DINA S.A.

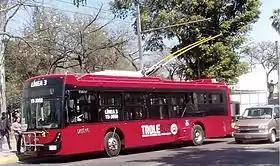
A Dina Electric Trolleybus in Guadalajara

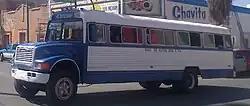
DINA bus built by Gomez Palacio company

DINA was founded as Diesel Nacional S.A in 1951 by the Mexican federal government, through the Ministry of Finance and Public Credit and Ministry of Economy. It approved the constitution of the company Diesel Nacional, SA, with a duration of 45 years and a capital stock of 75 million Mexican pesos, which was contributed by the private sector and government, with the latter being the majority shareholder. Its plant was built in the Fray Bernardino de Sahagún City in Hidalgo, Mexico.